Contoocook, New Hampshire

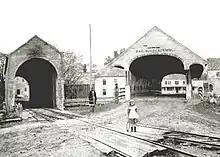
Original covered railroad bridge (left) and covered highway bridge (right)

The village is named after the Contoocook River that runs through it. The name "Contoocook" comes from the Pennacook tribe of Native Americans and perhaps means "place of the river near pines". Other variations of the name include the Abenaki meaning "nut trees river" or Natick language meaning "small plantation at the river". In previous centuries the area was known as "Contoocookville". It is the birthplace of Civil War naval officer George H. Perkins. His daughter Isabel Weld Perkins and his son-in-law Larz Anderson maintained Perkins Manor as one of several summer homes.